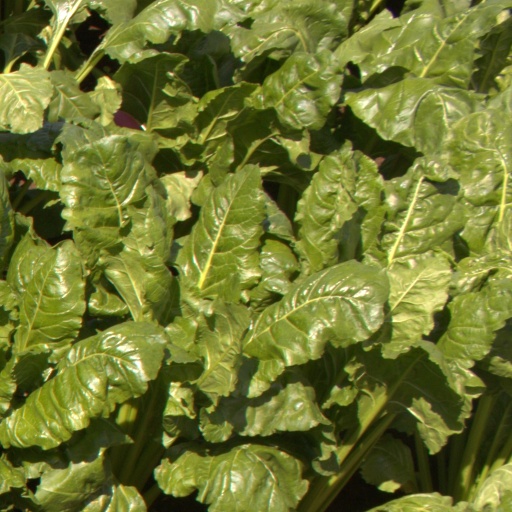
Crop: sugar beet